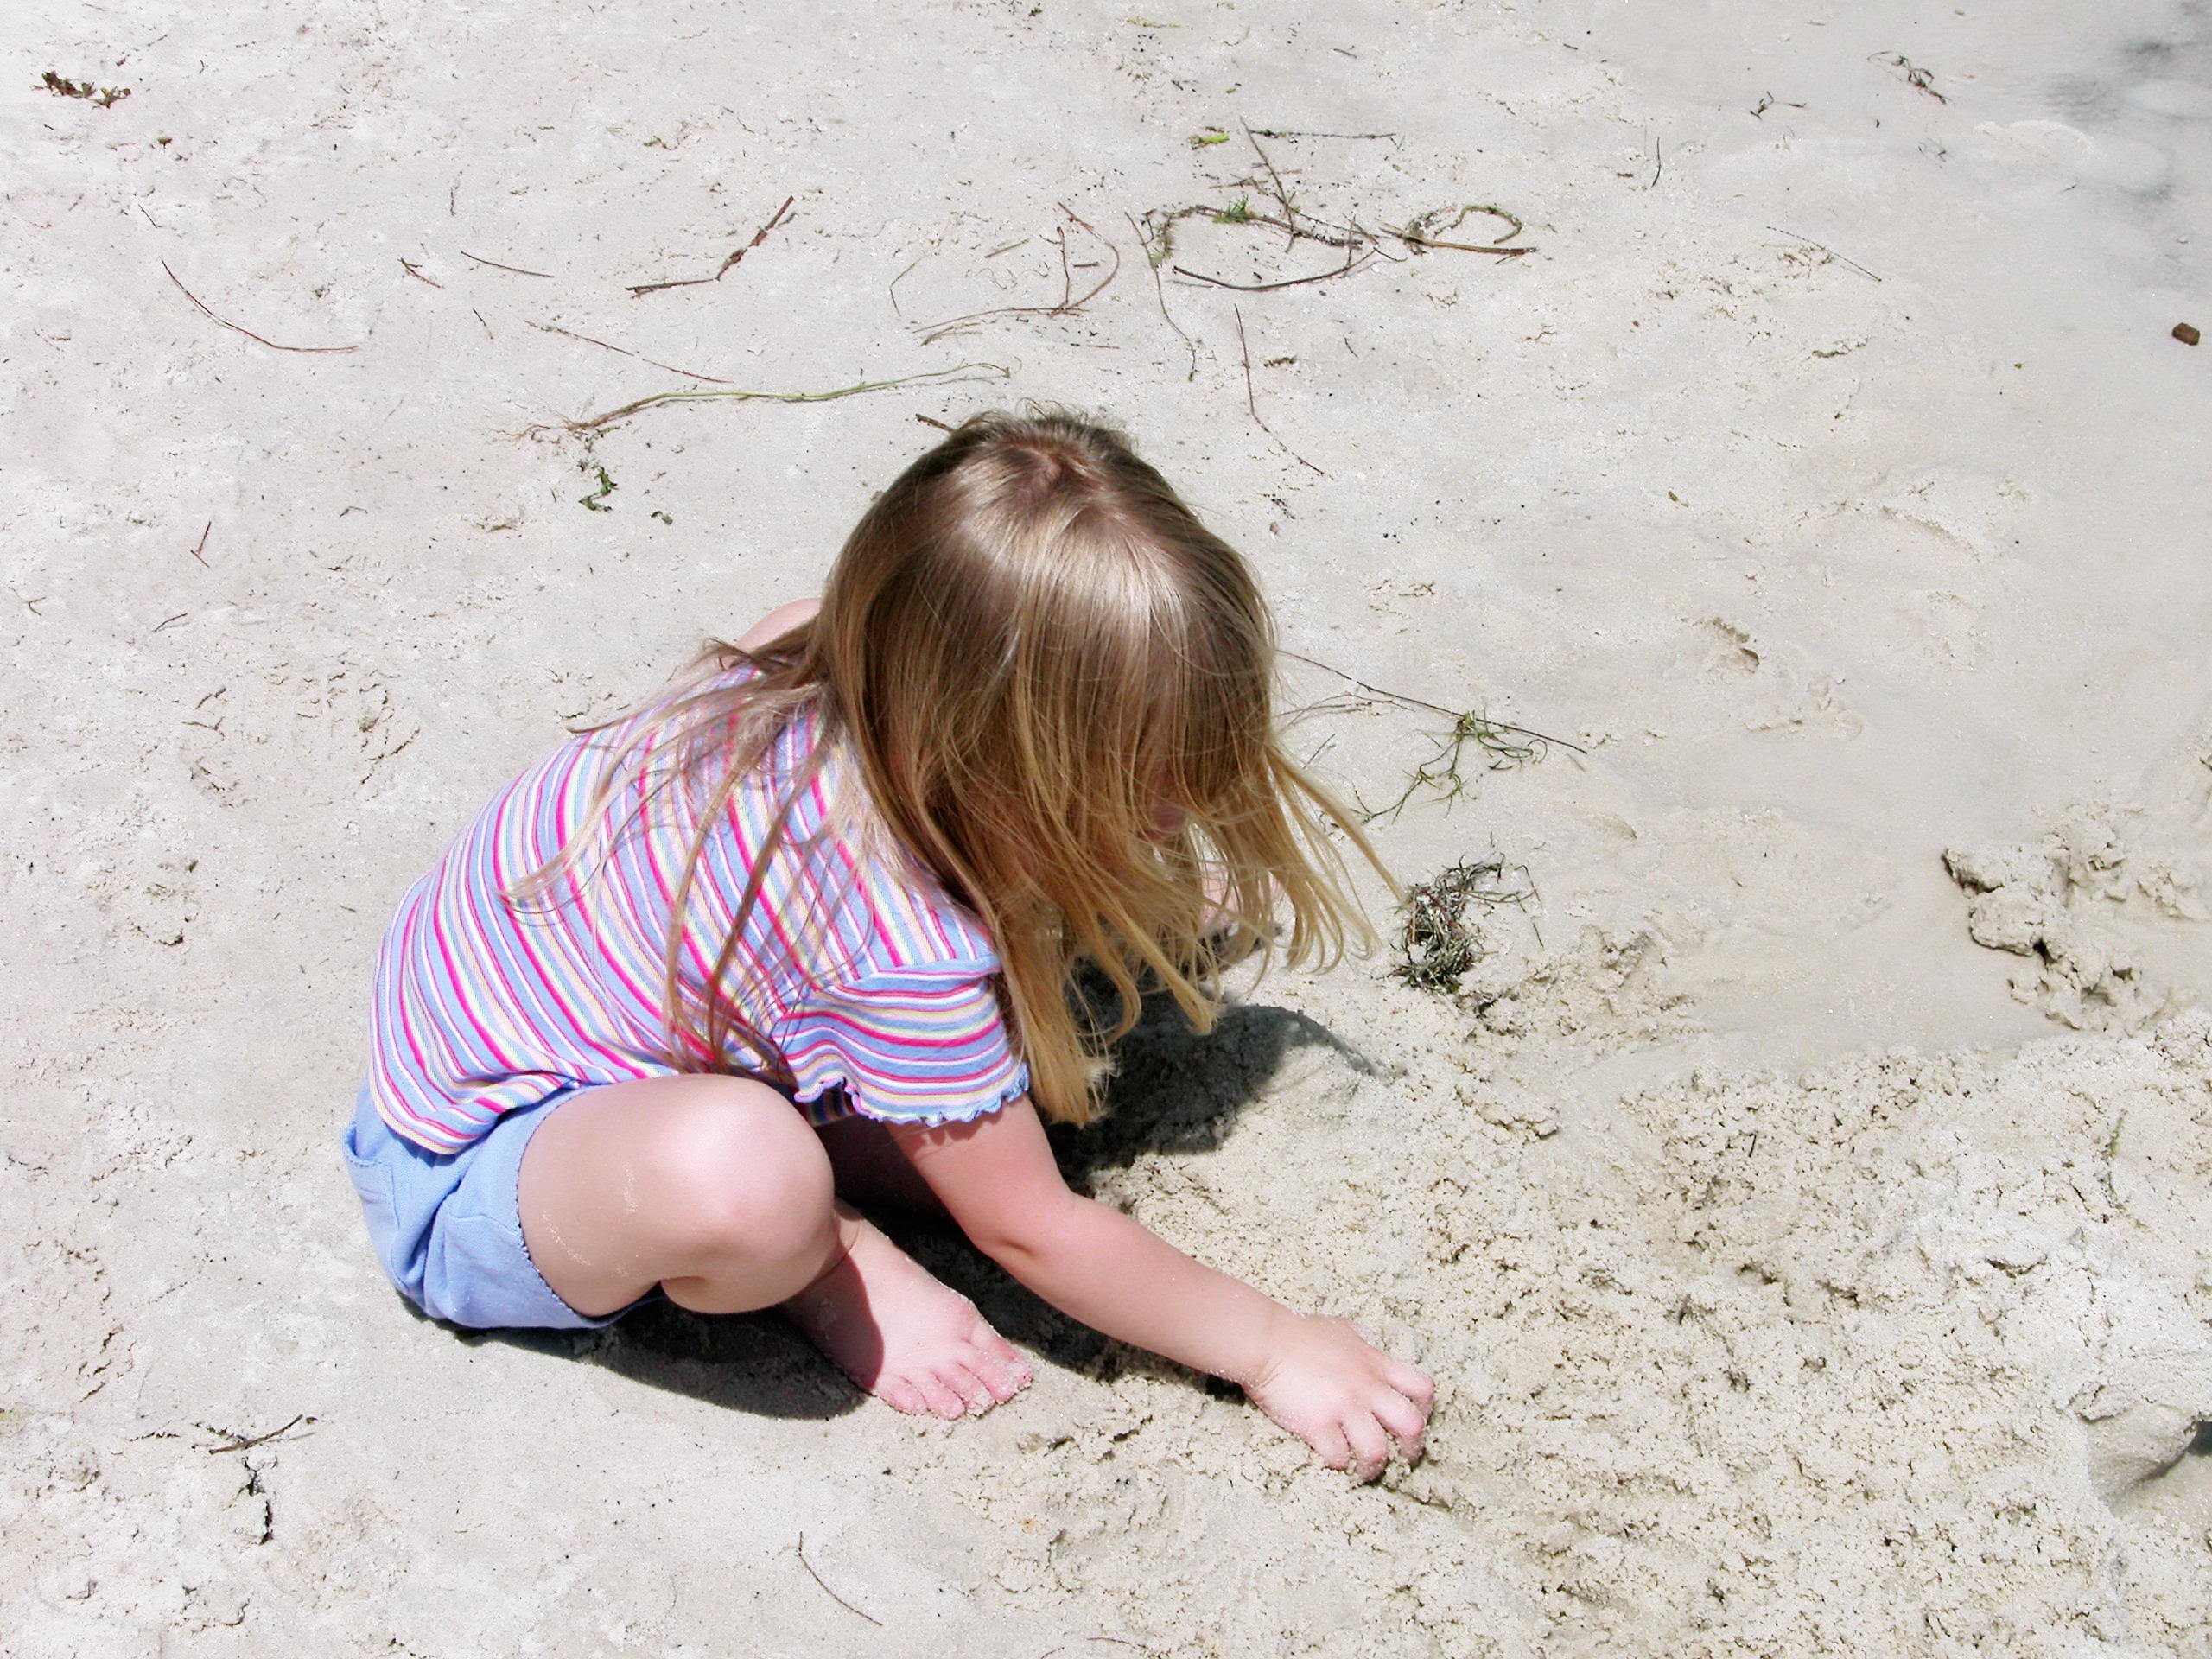
hand, beach, sand, person, girl, woman, white, play, leg, model, spring, child, playing, season, material, human body, dress, toddler, photograph, skin, beauty, photo shoot, human positions